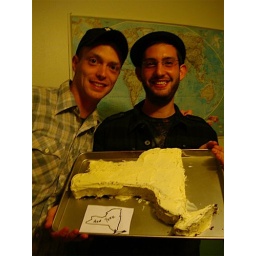
Catherine made a spectacular cake in the shape of NY to say goodbye to our boys